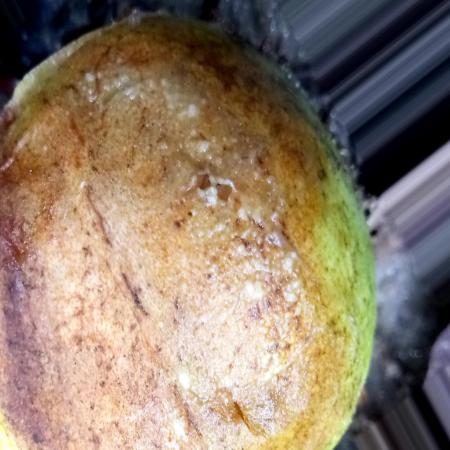
Label: Styler and Root